Commissary (store)

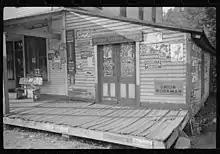
A commissary at the Scotts Run coal mining camp, 1938, near Morgantown, West Virginia

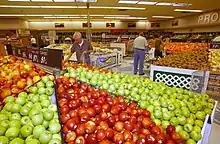
Interior view of the commissary at Naval Station Norfolk, August 2002.

A commissary is a store for provisions which can include prepared foods for eating either on-premises or off-premises. It is usually run within an organization such as a mining operation, a steel mill, a corporate center, or a government or military unit, and is usually primarily for the use of employees.